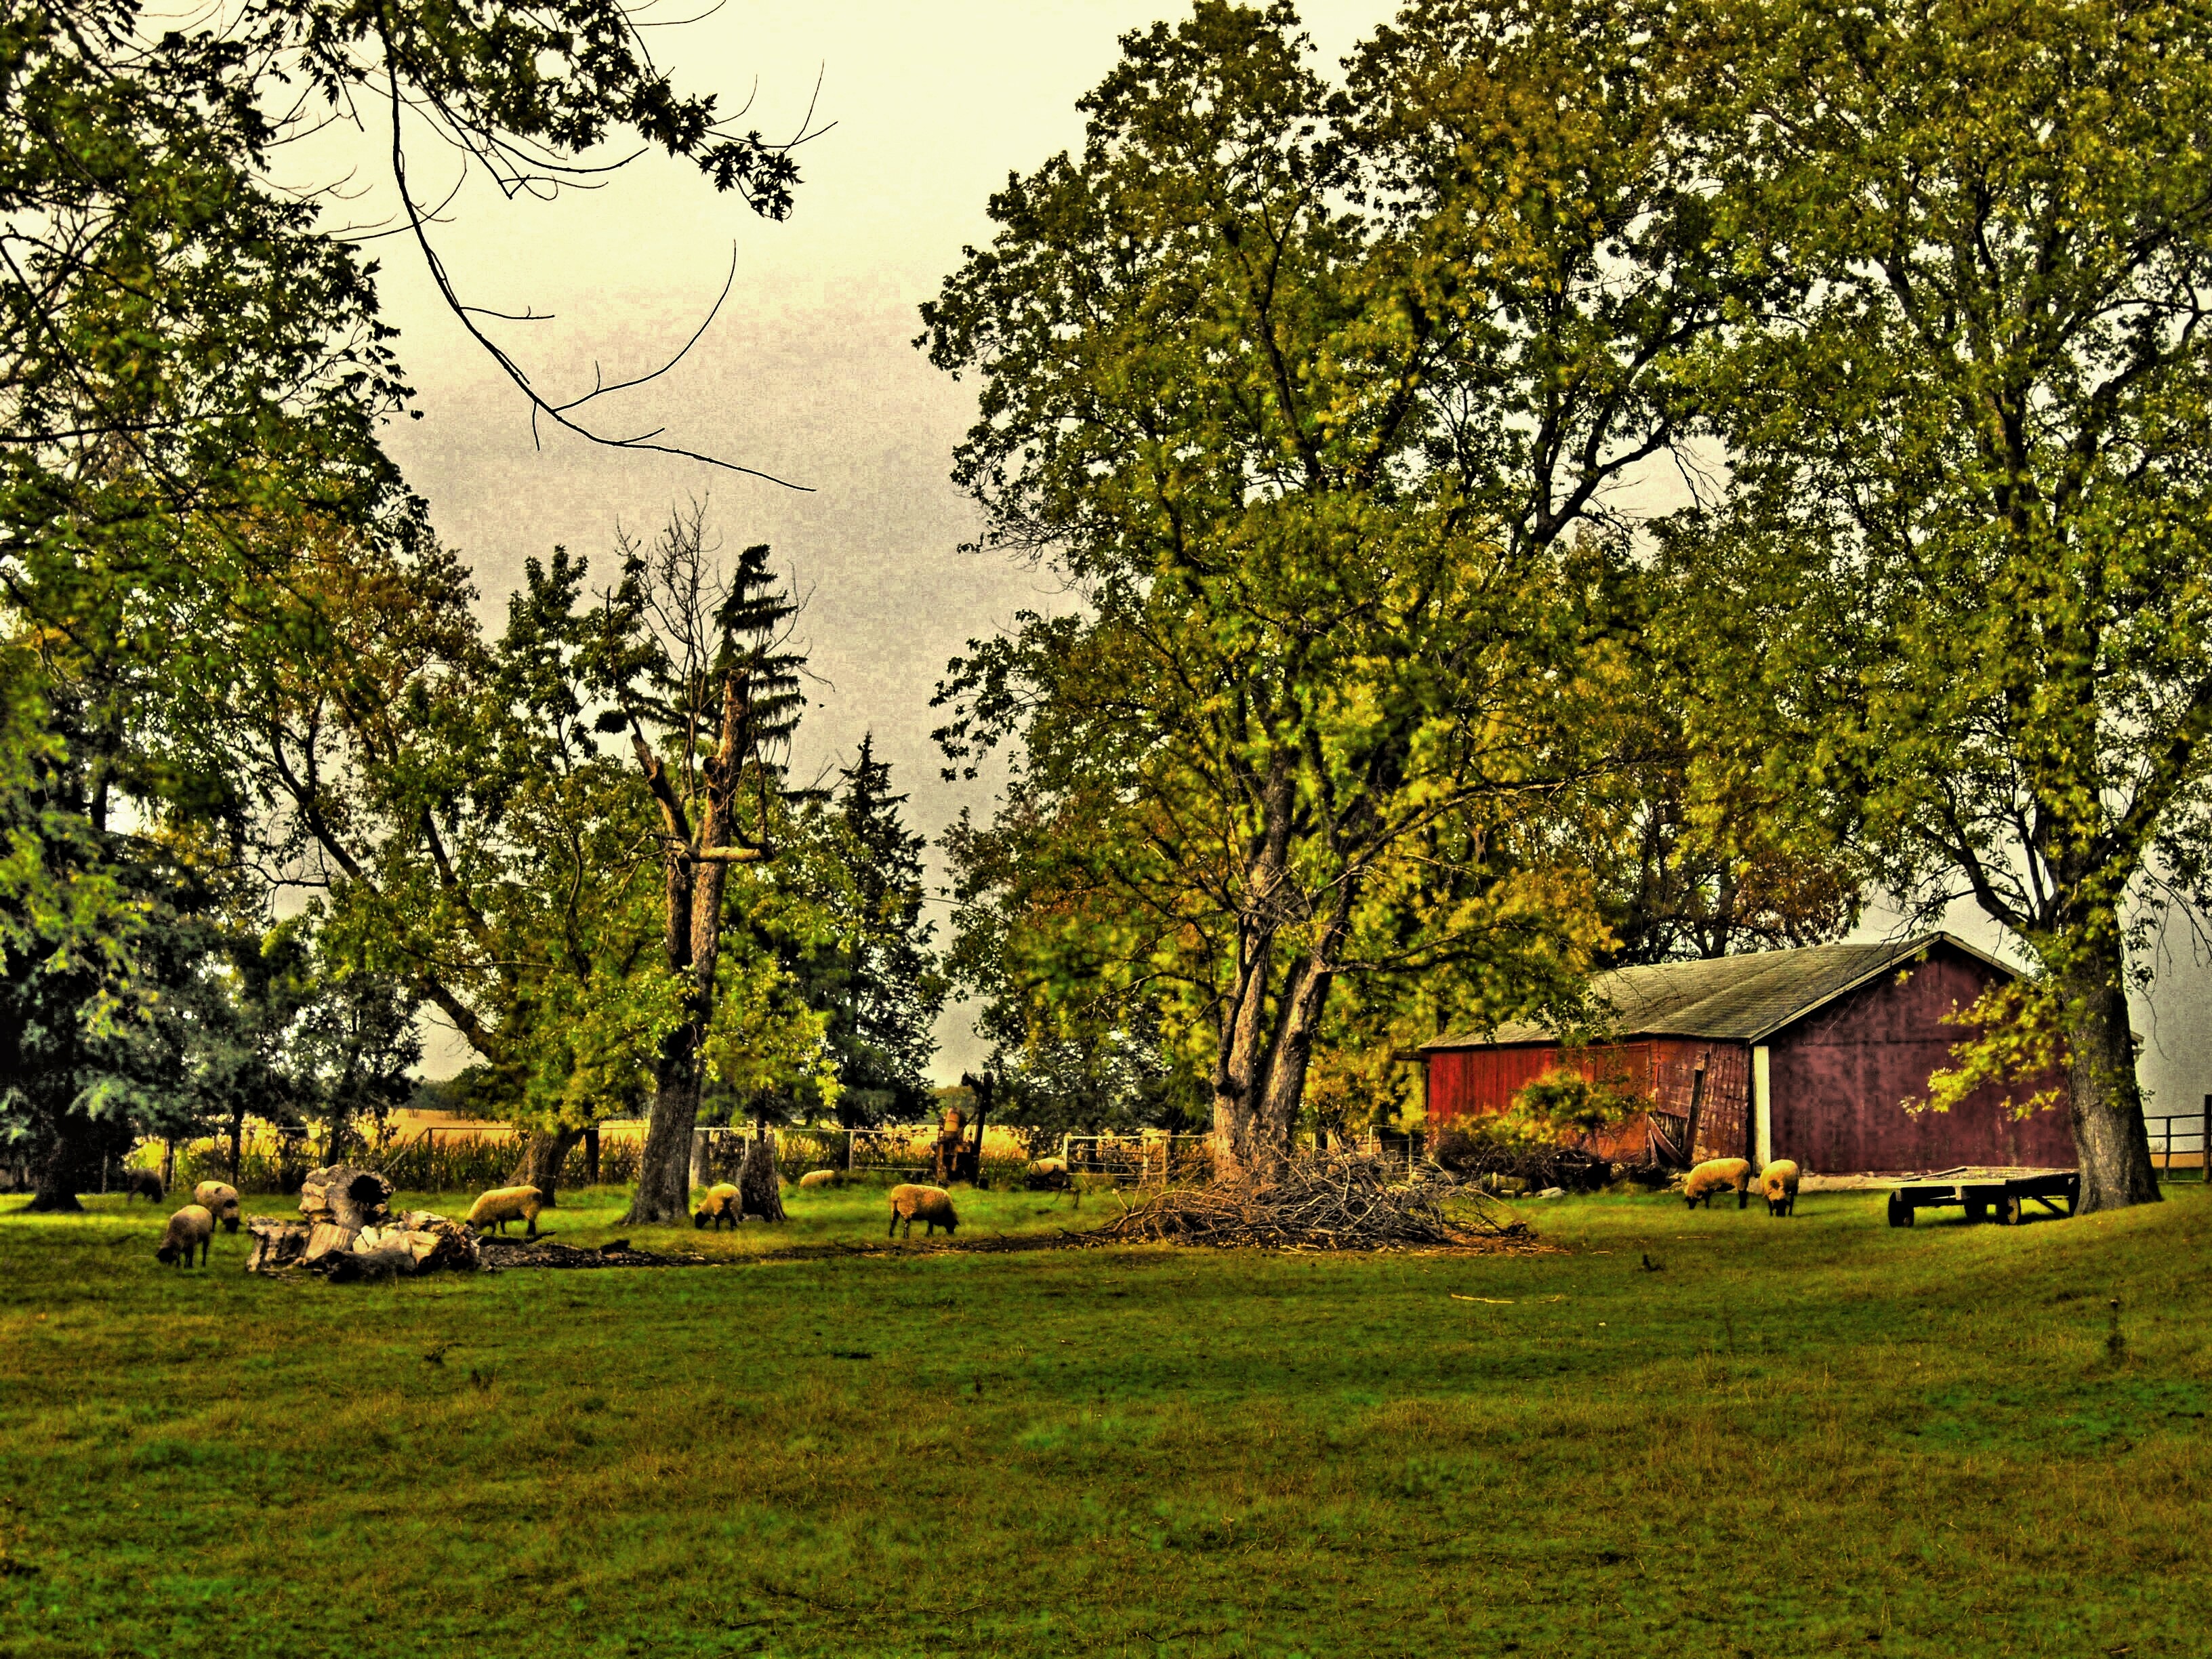
landscape, tree, nature, plant, farm, lawn, meadow, flower, rural, autumn, park, season, farms, estate, woodland, wisconsin, rural area, residential area, woody plant